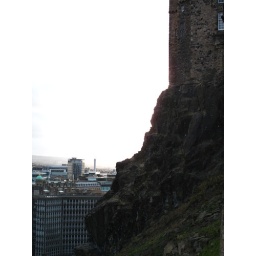
city against the side of the castle rock